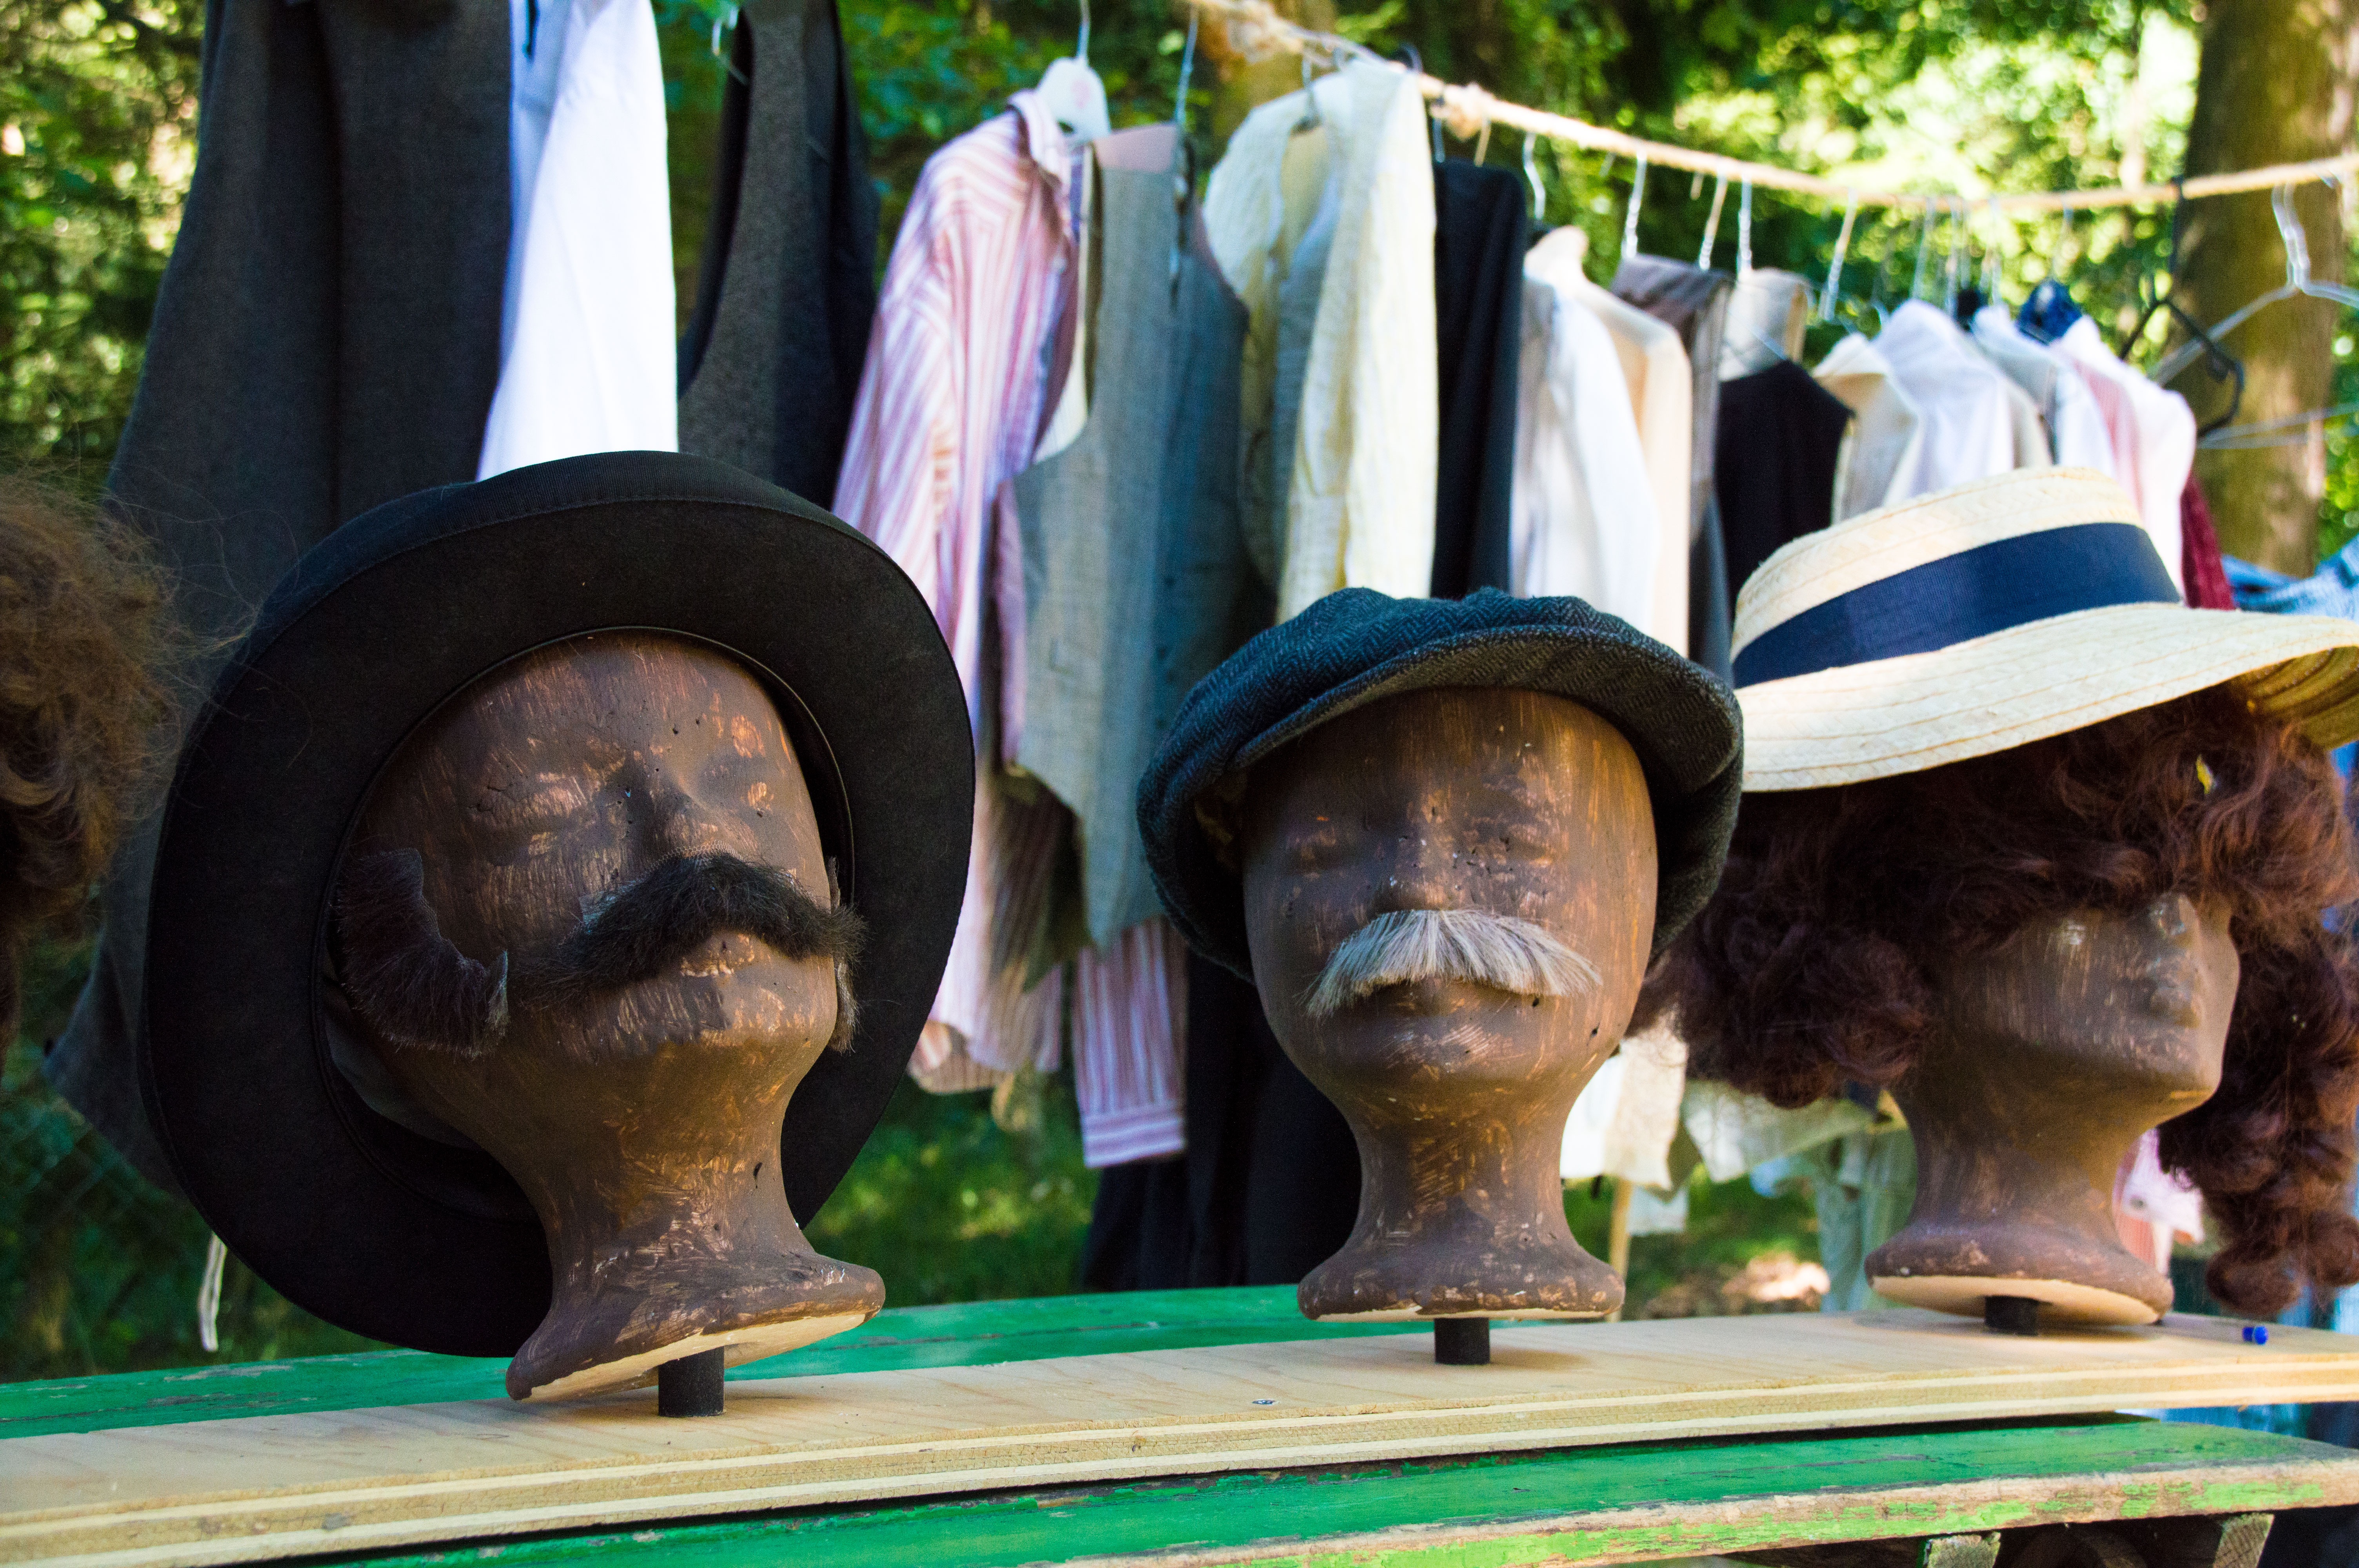
people, old, statue, child, austria, art, festival, temple, tradition, costumes, dress up, litschau, schrammel sounding